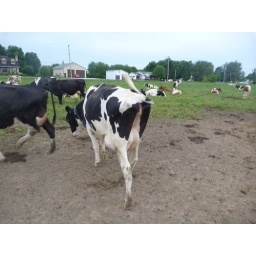
20100627 cow chilling in the field